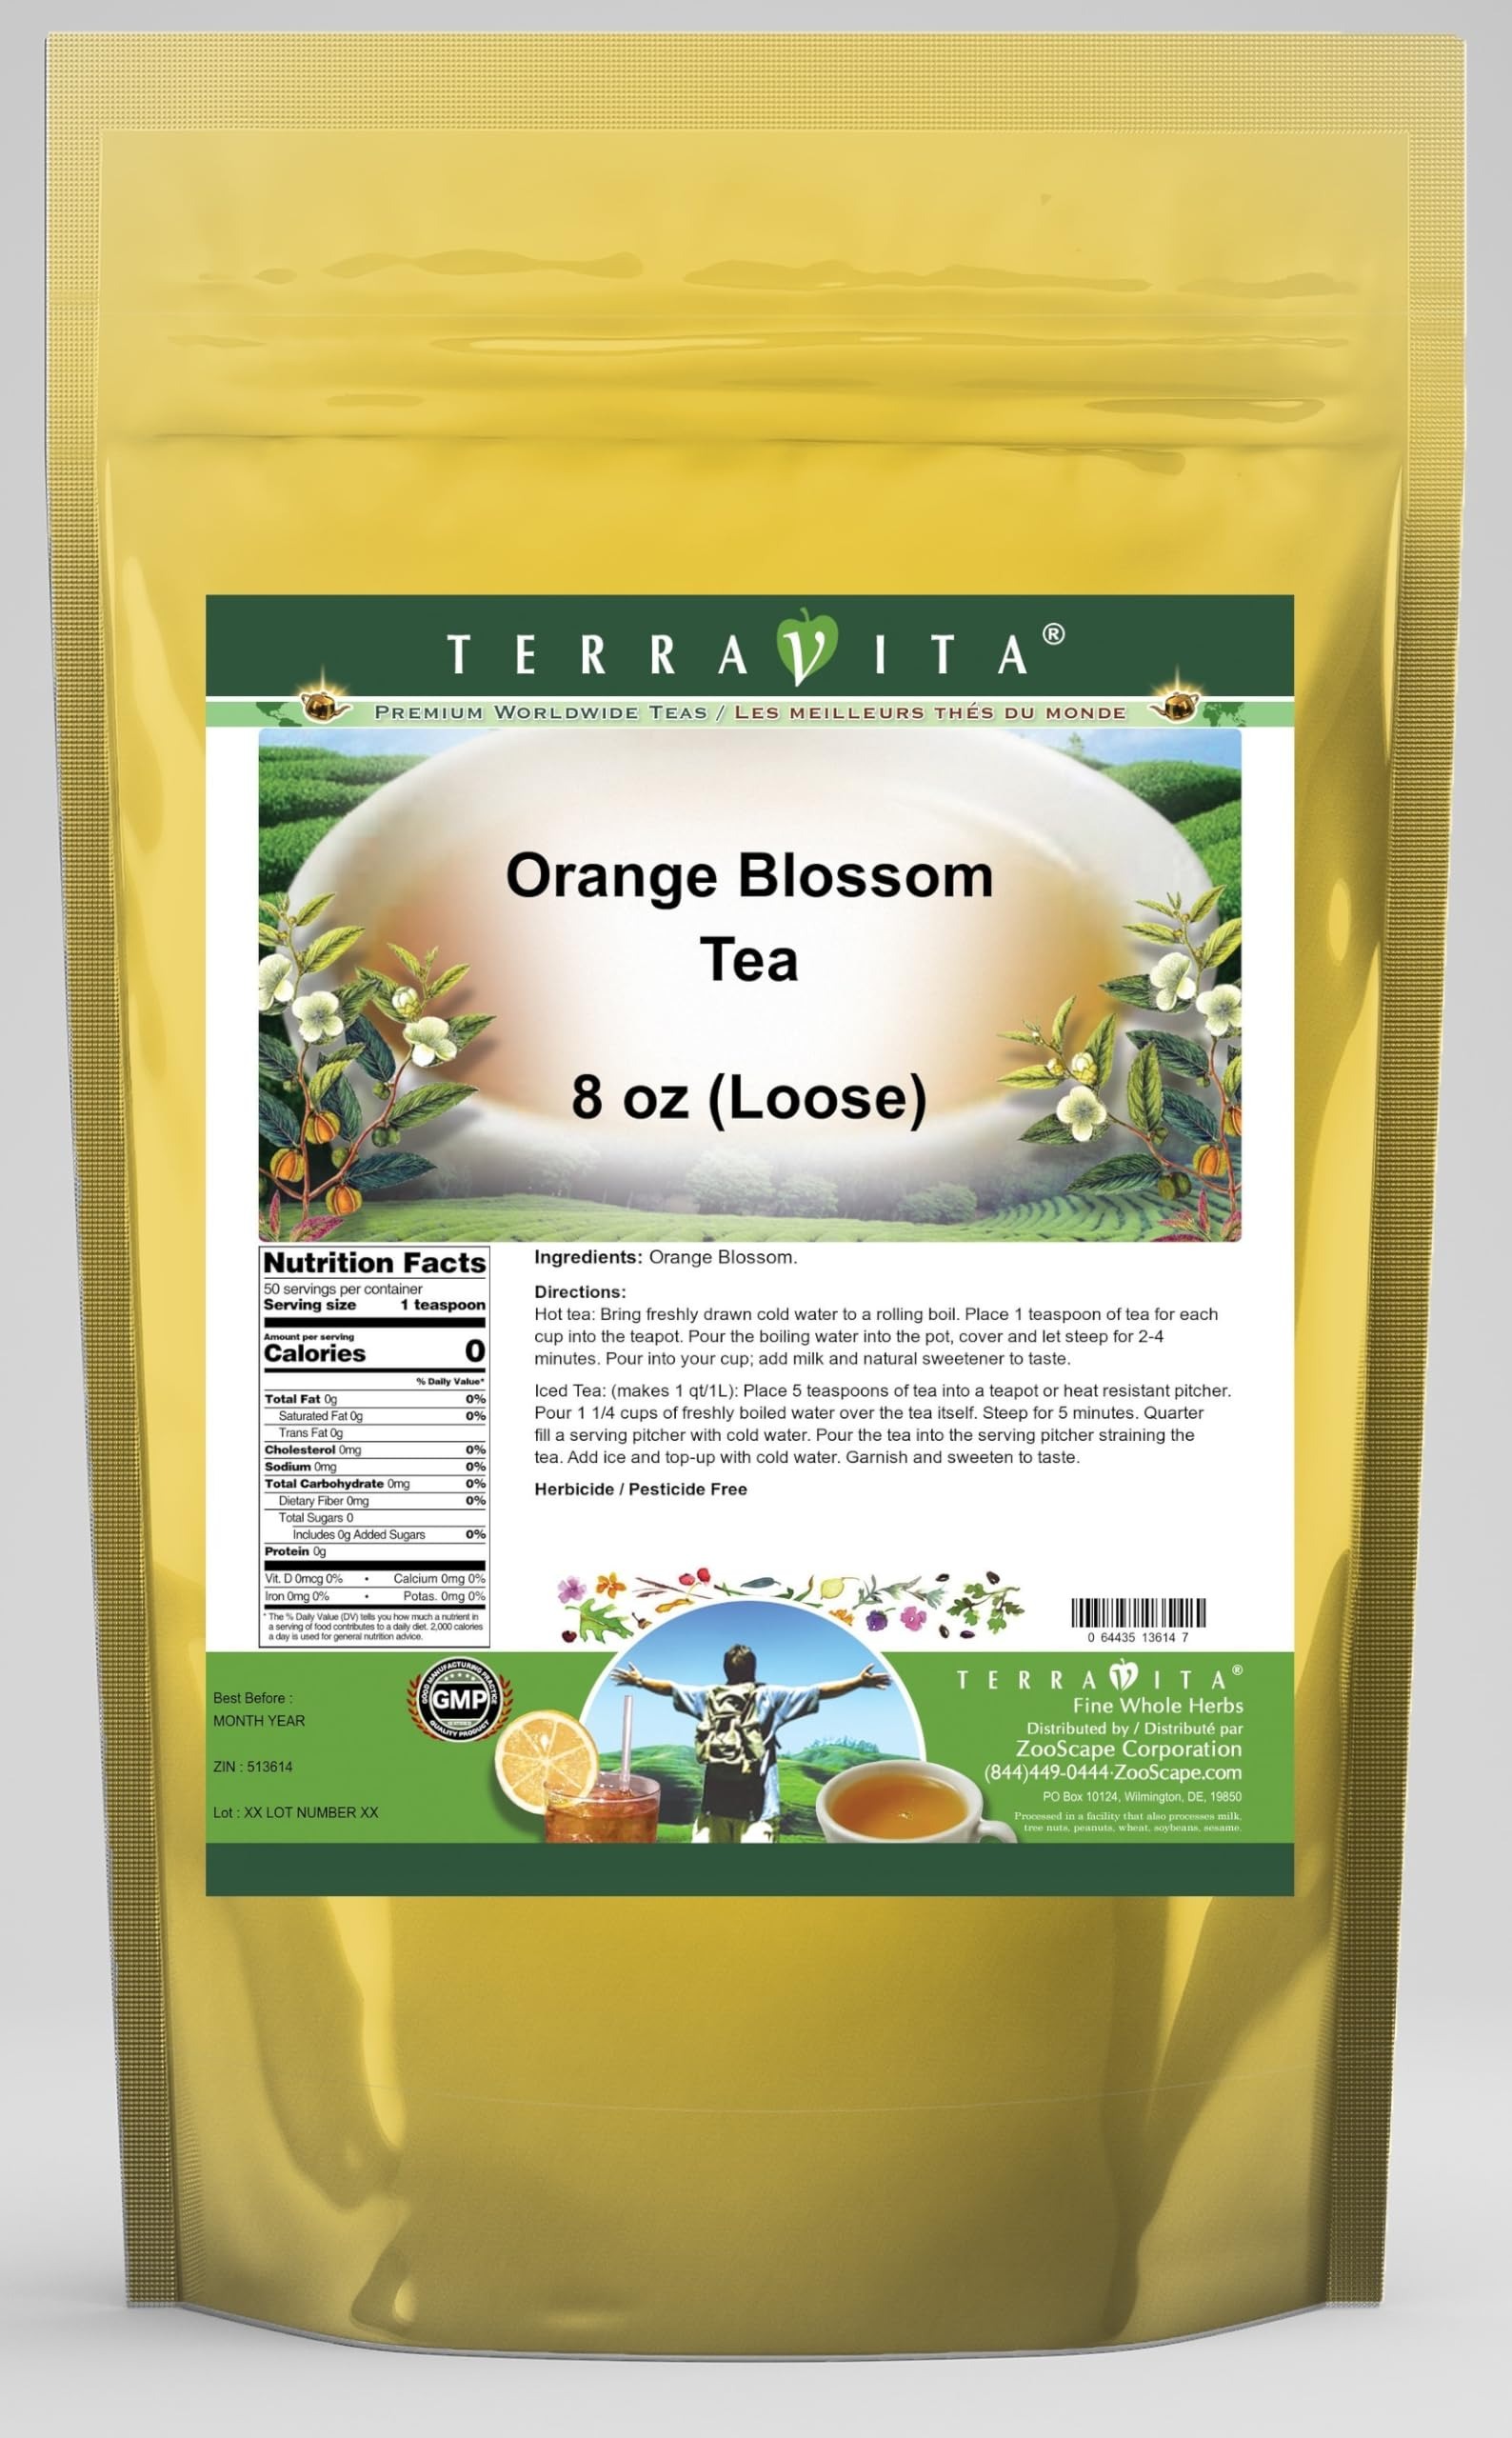
Item Name: Orange Blossom Tea (Loose) (8 oz, ZIN: 513614) - 3 Pack
Bullet Point 1: Orange Blossom Tea (Loose) (8 oz, ZIN: 513614)
Bullet Point 2: No fillers.
Bullet Point 3: Manufacturer: TerraVita
Bullet Point 4: Size: 8 oz
Bullet Point 5: Loose Leaf Herbal Tea - Packed in a convenient upright pouch!
Product Description: Orange Blossom Tea (Loose) (8 oz, ZIN: 513614)<BR><BR>Packaged in the United States in a GMP certified facility (Good Manufacturing Practice).<BR><BR>No fillers.<BR><BR>Manufacturer: TerraVita<BR><BR>Size: 8 oz<BR><BR>Loose Leaf Herbal Tea - Packed in a convenient upright pouch!<BR><BR>Ingredients: Orange Blossom
Value: 24.0
Unit: Ounce

Price: 150.11